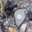
Label: raccoon